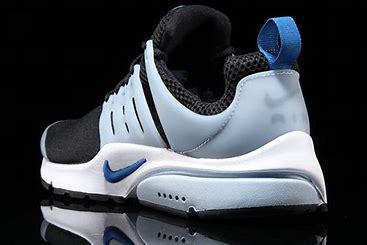
Brand: Nike
Model: Air Presto Essential